Ladd & Co.

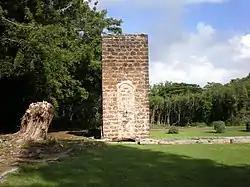
Ruins of the Ladd sugar mill

The first planting was in September 1835, and although a small amount of molasses was produced in 1836, the wooden rollers in the mill were replaced with iron ones for increased production.